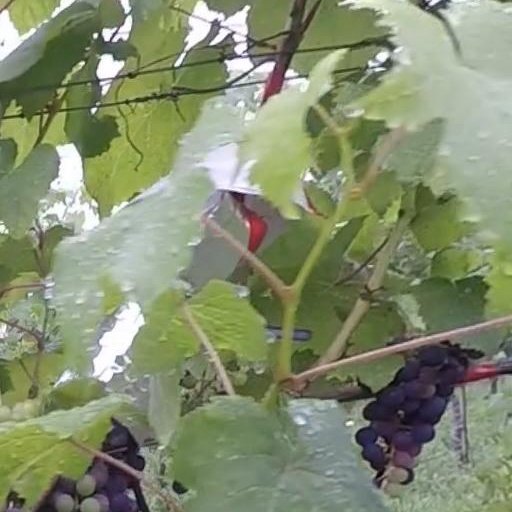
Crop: grape